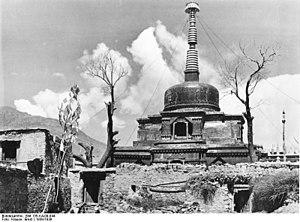
Le Monastère de Samyé est le premier monastère bouddhiste construit au Tibet. Érigé sous l'Empire du Tibet, vers l'an 779, il fut fondé vraisemblablement par Padmasambhava et Shantarakshita. Le monastère possède une palissade circulaire entourant plusieurs petits temples.